Throne

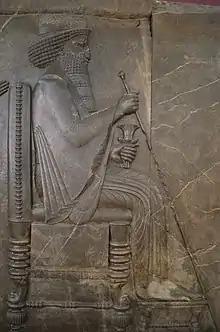
Stone relief depicting Xerxes the Great seated on a throne

In Persia, the traditional name of the throne is the "Takht-e Padeshah". From the Achaemenid era to the last Iranian dynasty Pahlavi, the throne was used for sitting shahs.